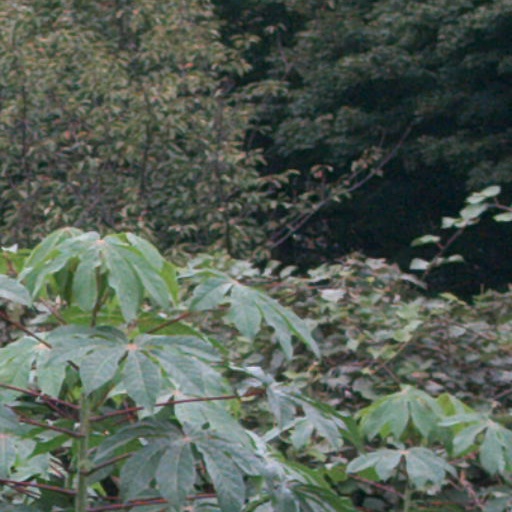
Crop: cassava